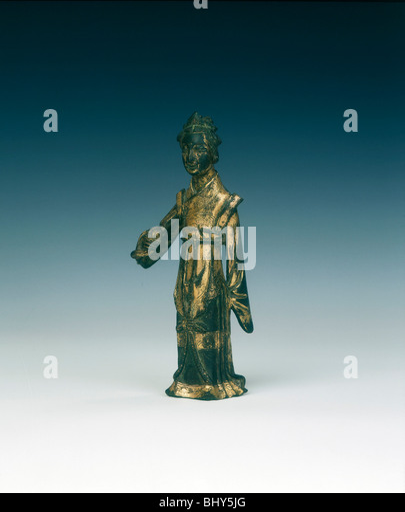
gilt bronze figure of a woman , royal line , 13th century